Fort Nelson Chapter of the Daughters of the American Revolution Chapter House

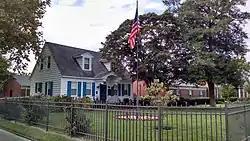

Fort Nelson Chapter of the Daughters of the American Revolution Chapter House is a historic Daughters of the American Revolution clubhouse located at Portsmouth, Virginia. It was built in 1935, and is a -story, Colonial Revival style frame building. The building appears much like a 20th-century adaptation of a wood-frame Tidewater House. It features a central entrance sheltered by a Classical overhang supported by scrolled brackets.